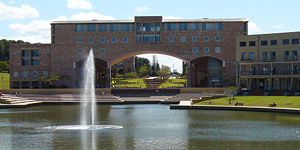
Gold Coast (Australien) / Uddannelse
Bond University i Varsity Lakes
Gold Coast er den sjettestørste by i Australien og den næststørste i staten Queensland med sine 638.090 indbyggere. Byen er beliggende 66 kilometer syd-sydøst for Brisbane og lige nord for grænsen til New South Wales.